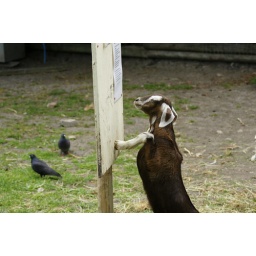
.....no walking on the grass, no eating human clothes, no goats in the pigeon enclosure.....